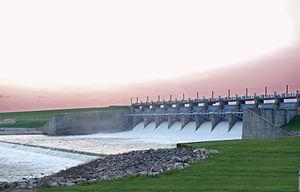
Le lac Livingston est un lac de barrage du sud du Texas aux États-Unis. Il est situé à proximité de la ville de Livingston, au nord de Houston, au sud de Dallas et à l'est d'Austin.